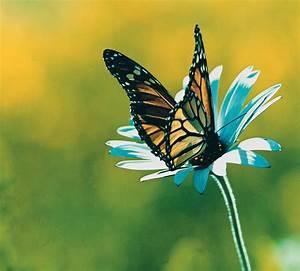
butterfly